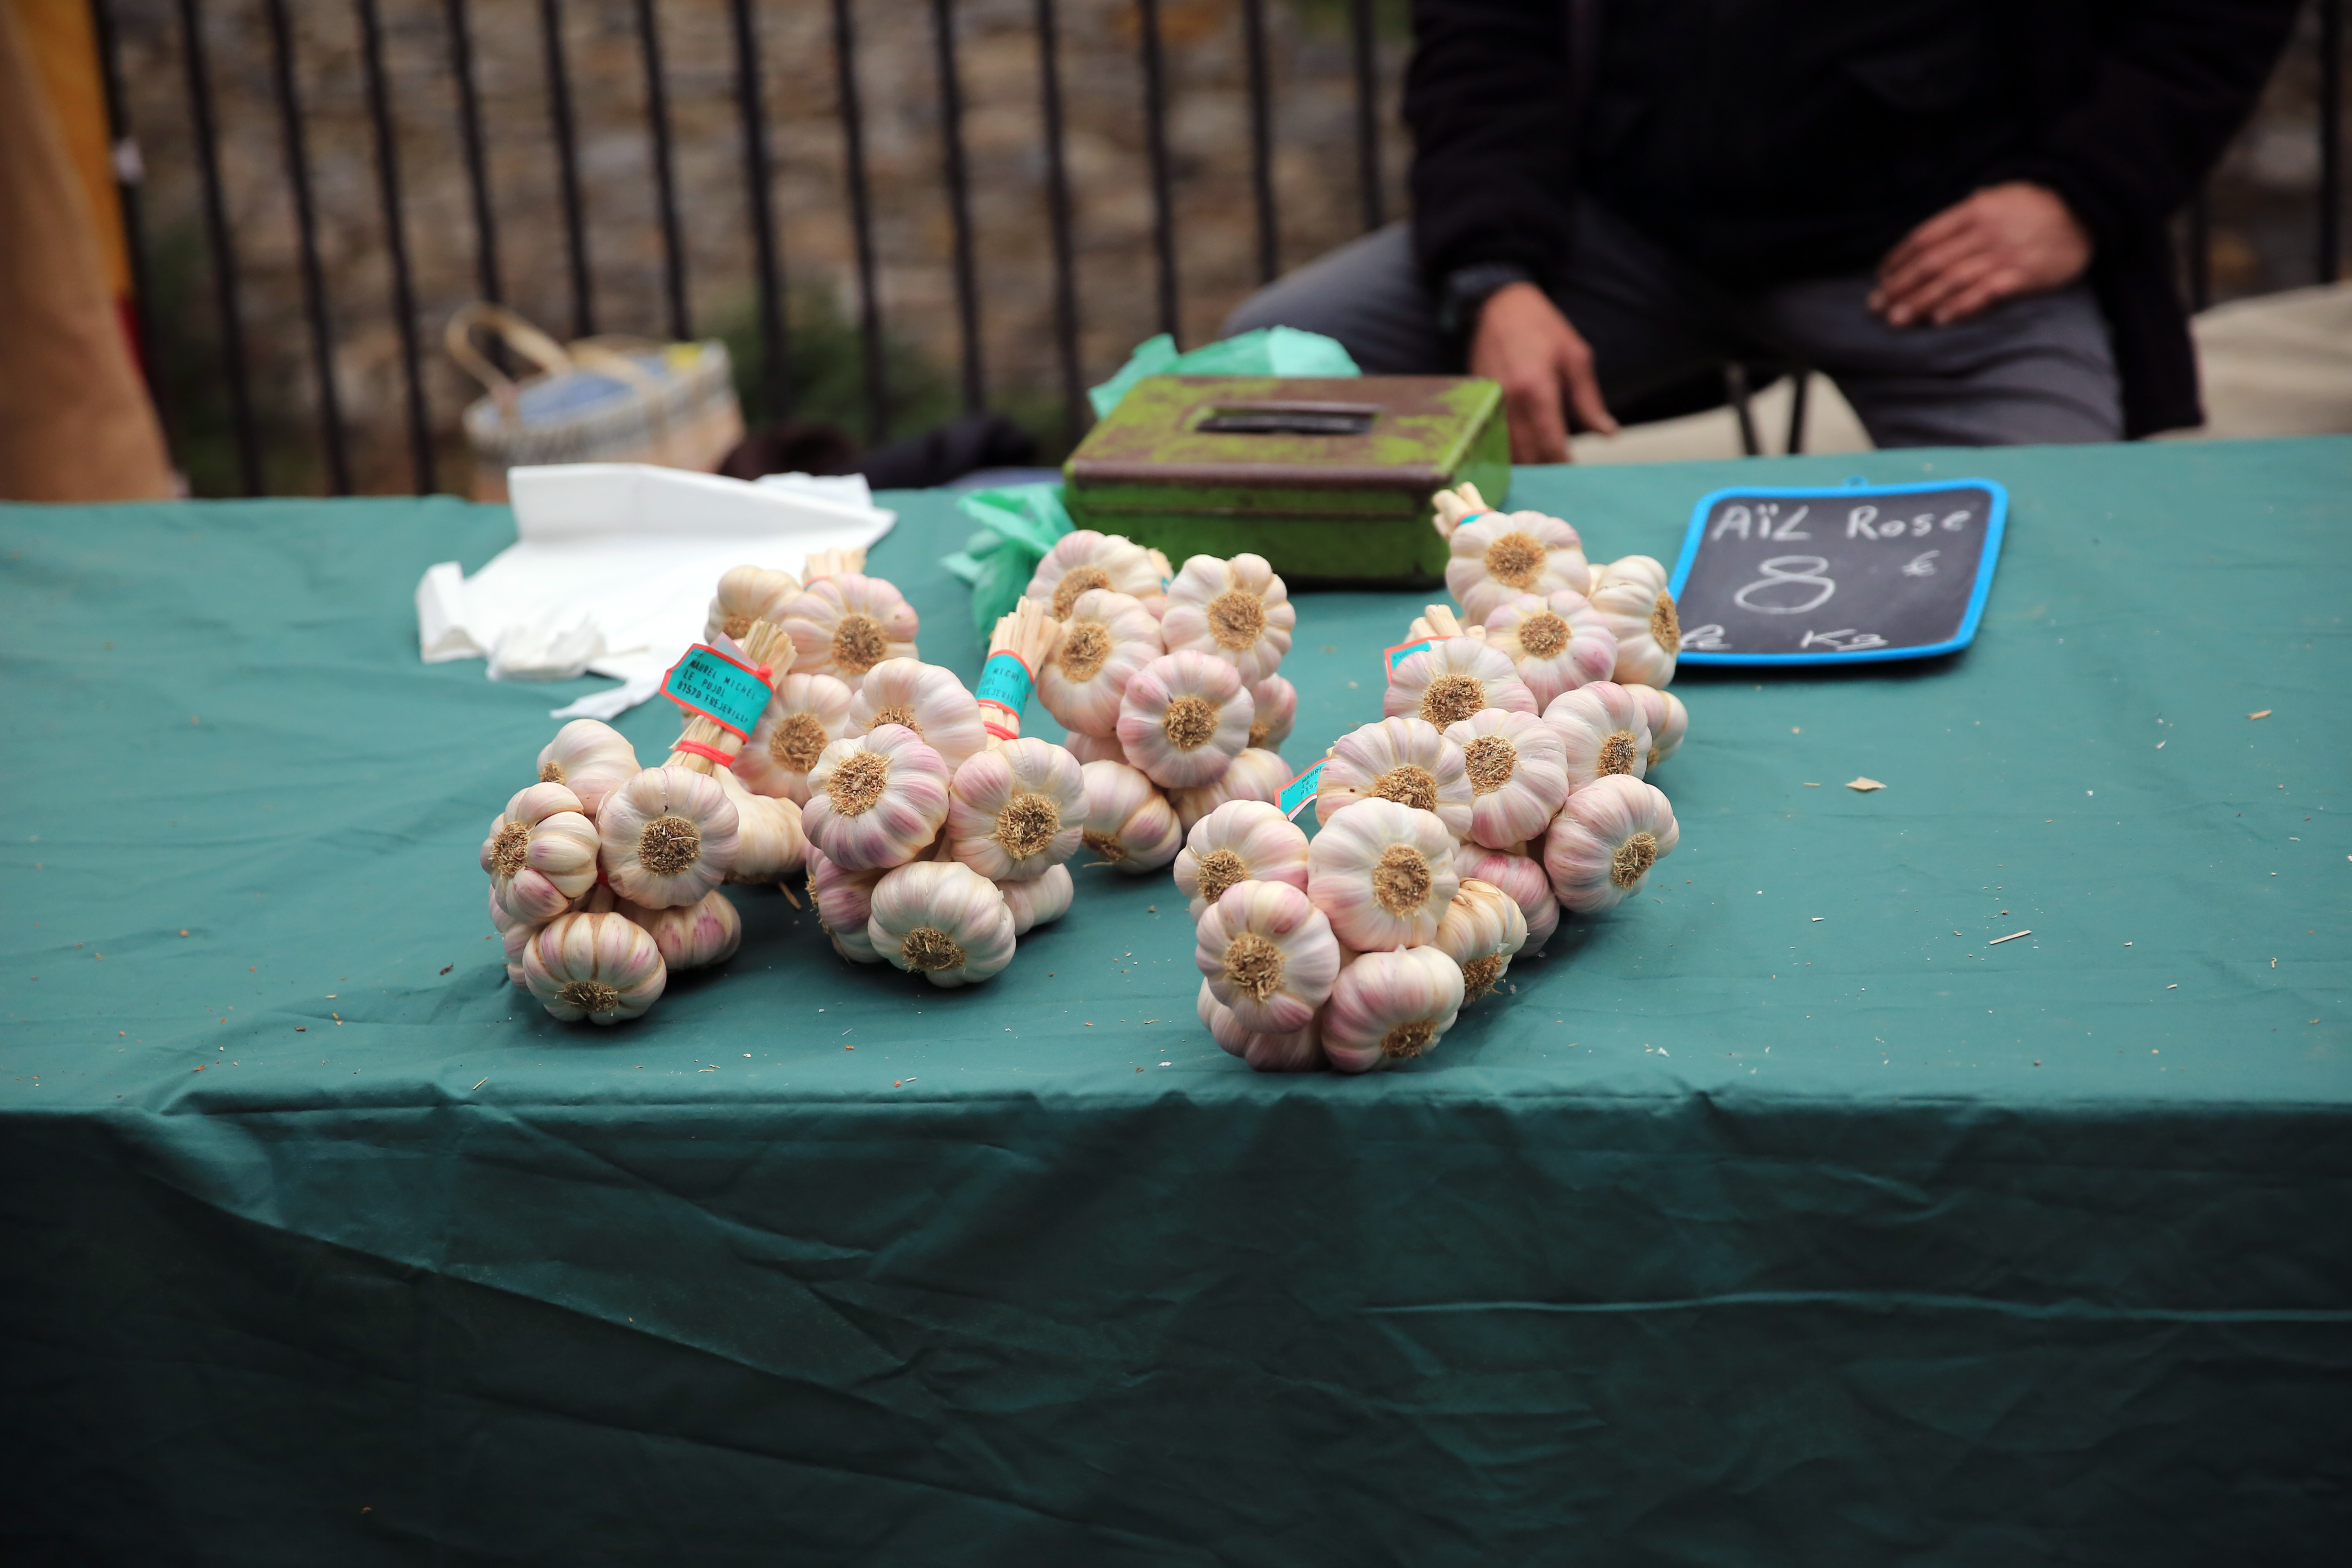
outdoor, flower, europe, food, color, canon, market, markt, midi, fruits, march, herbst, automne, occitanie, isasza, southfrance, sdfrankreich, zuidfrankrijk, mditerrane, languedocroussillon, hrault, plantes, eos5d, exterieur, lgumes, hautlanguedoc, saintponsdethomires, ftedelachtaigne, marchdautomne, marachage, productionmarachre, aulx, ail